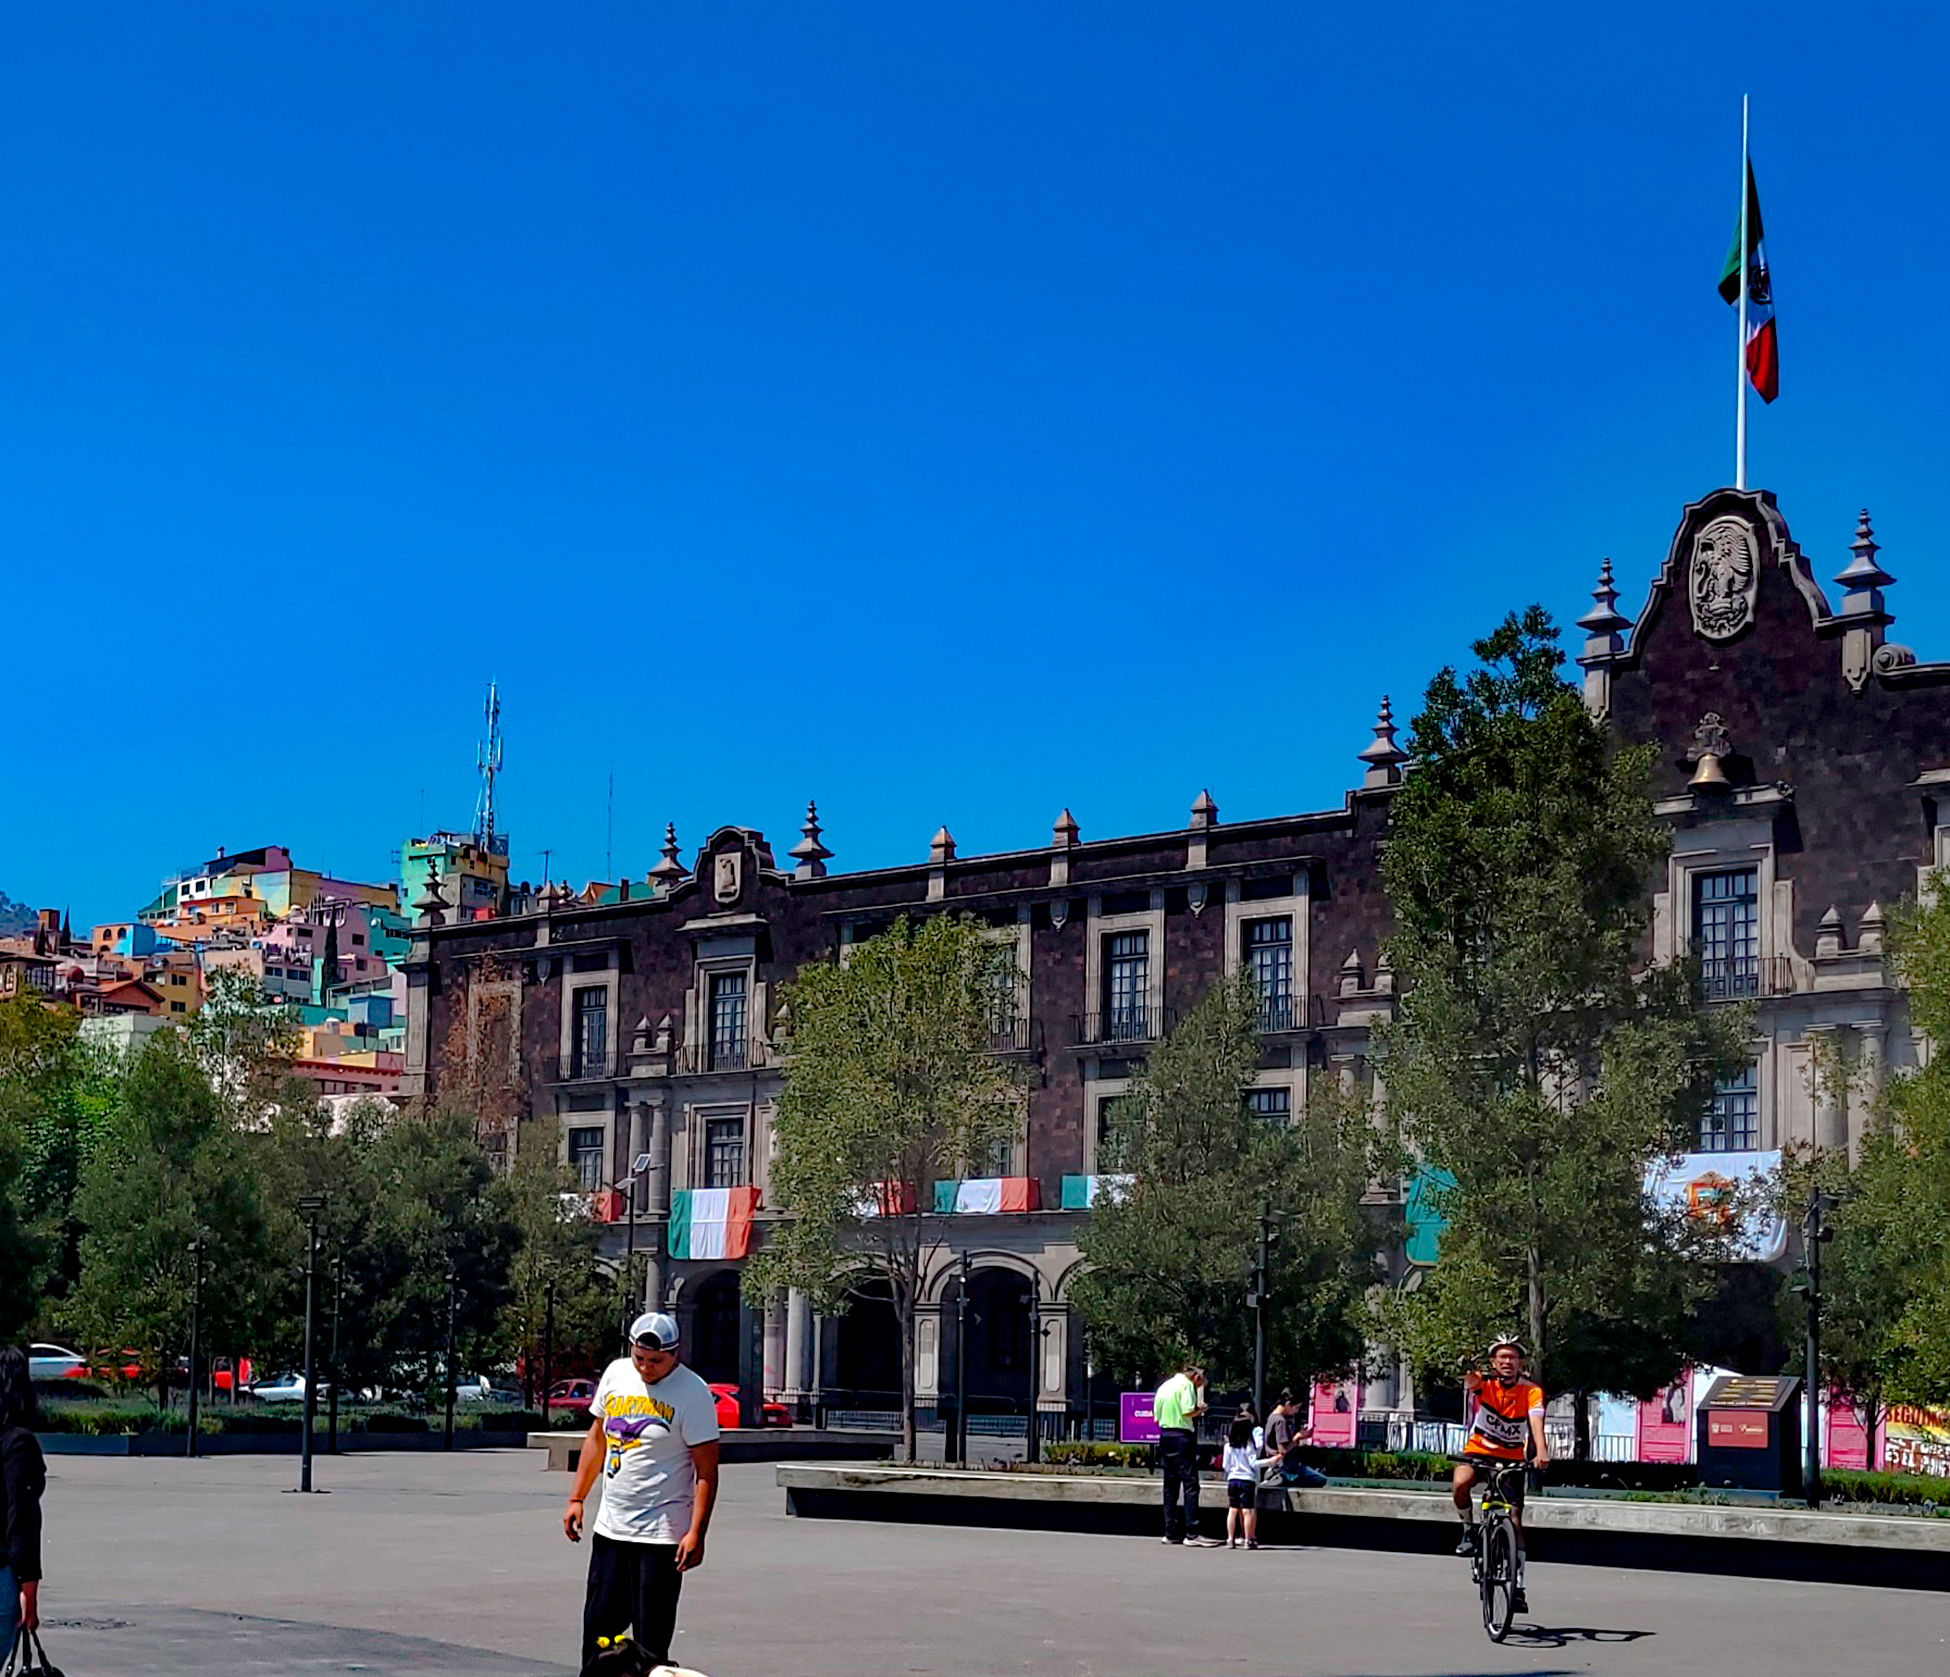
toluca, sky, building, tree, plant, lighting, architecture, travel, thoroughfare, city, street light, leisure, landmark, metropolitan area, facade, window, road, urban design, pedestrian, pole, mixed use, town square, road surface, street, tourism, asphalt, vacation, turret, downtown, plaza, tourist attraction, light fixture, spire, recreation, medieval architecture, clock tower, house, seat of local government, flag, palace, walking